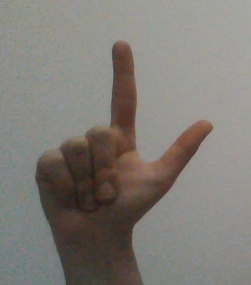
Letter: laam